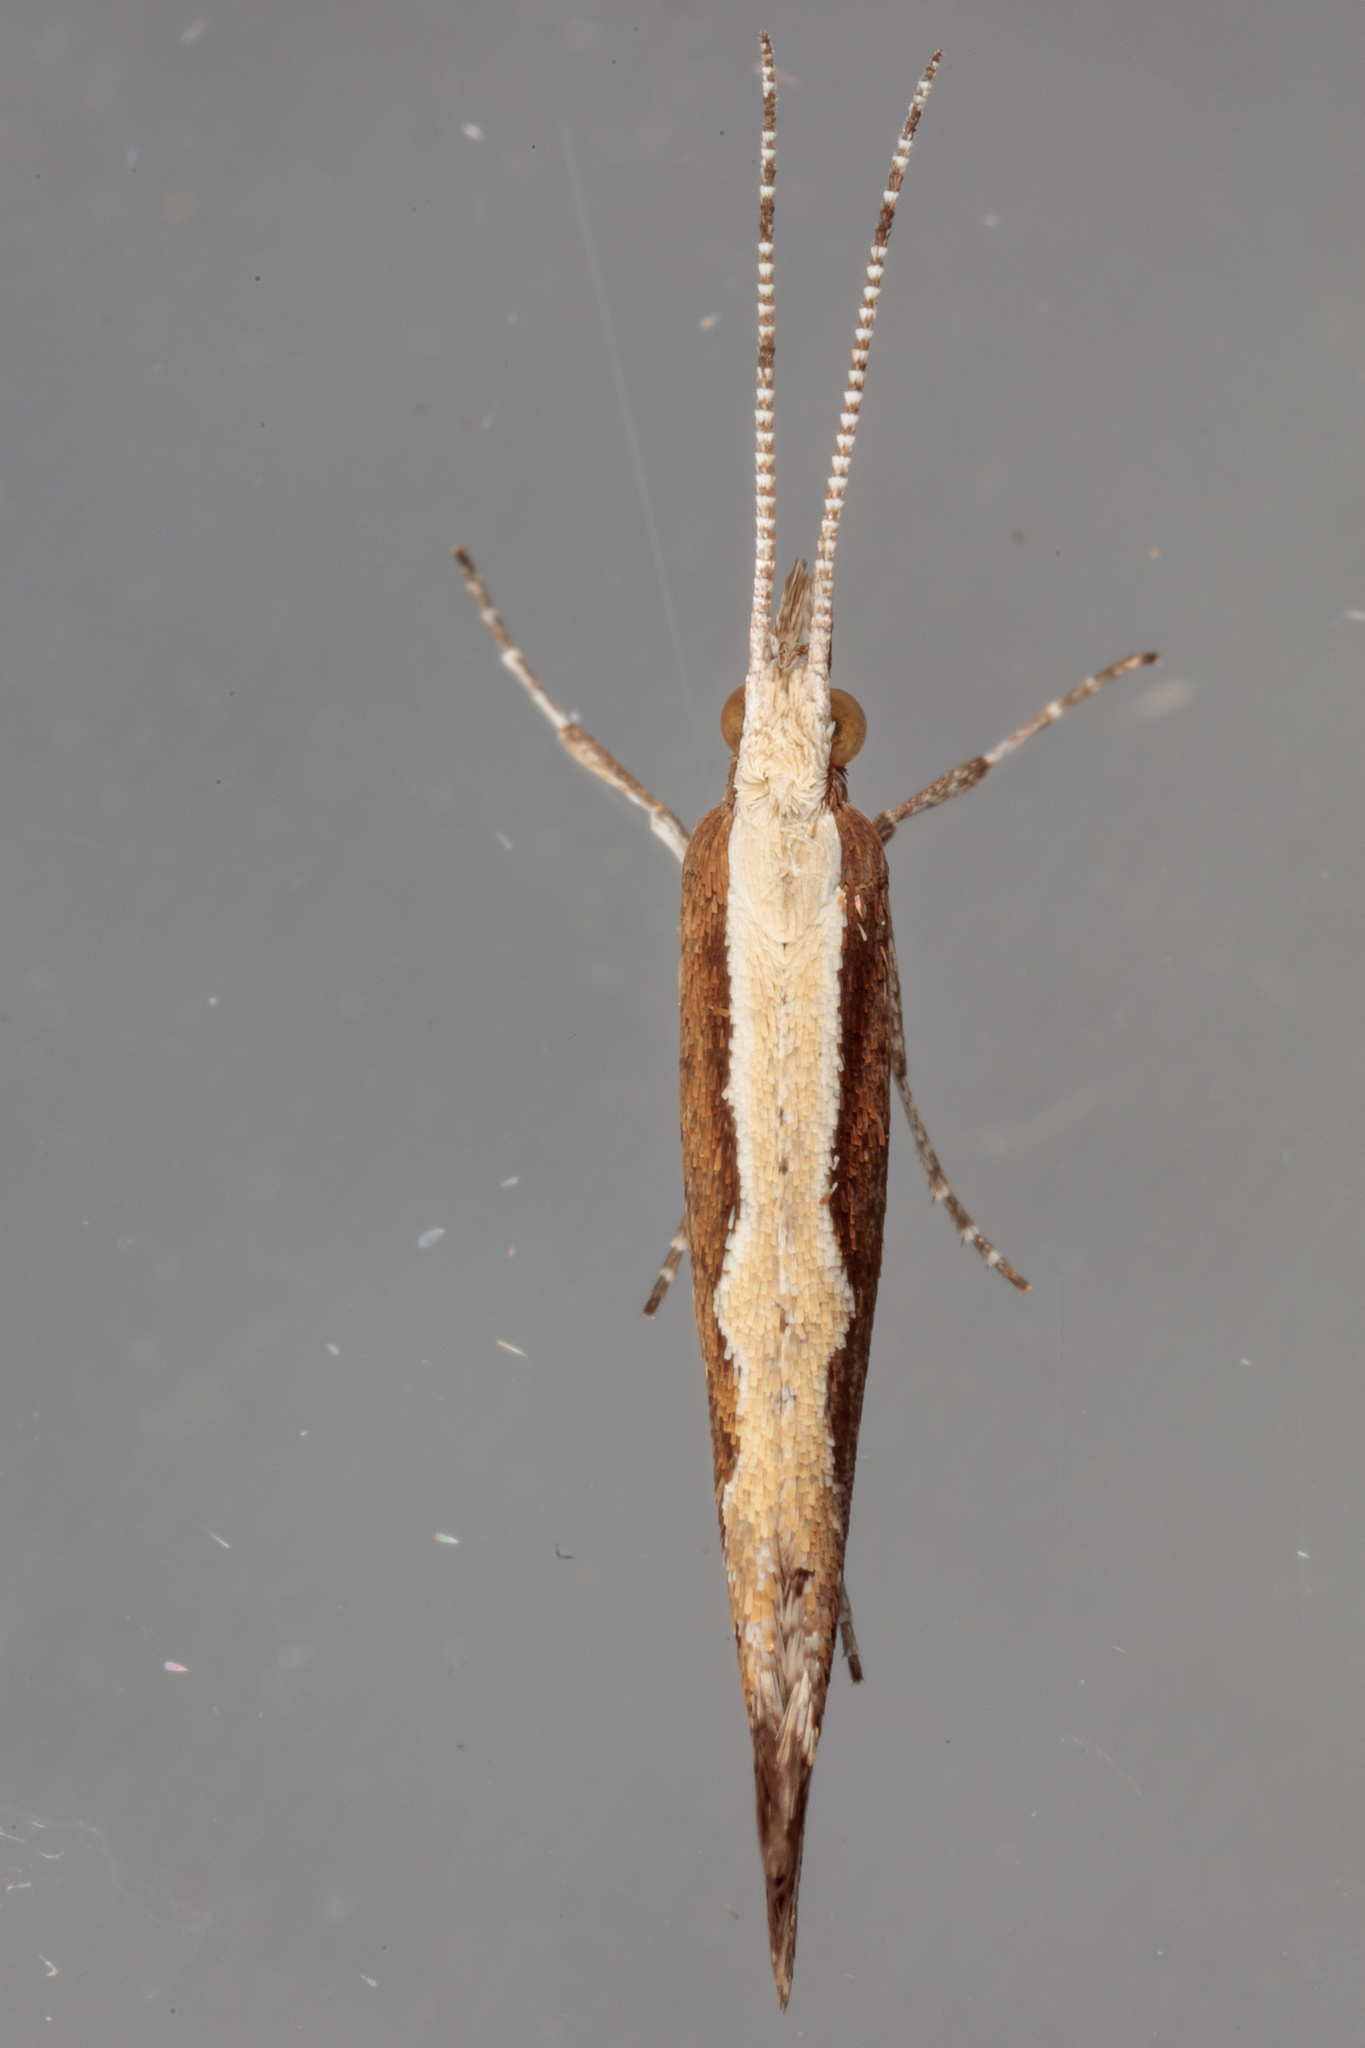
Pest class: diamondback_moth